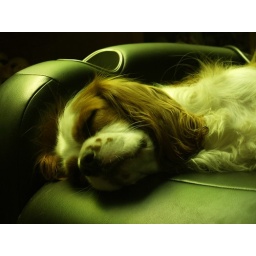
Chester with green light shining from the fish tank above him